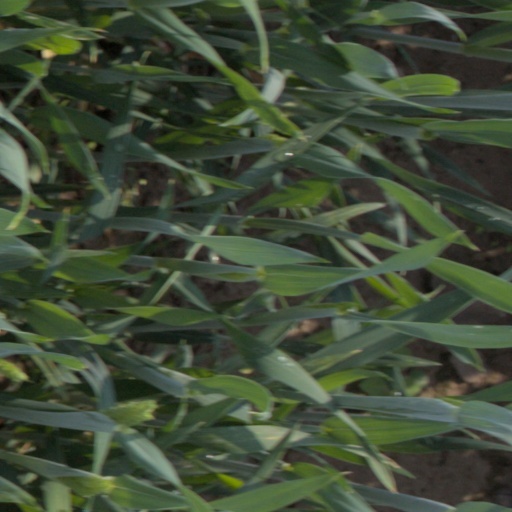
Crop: wheat